Fortunino Matania

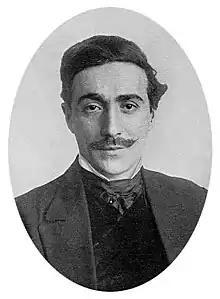
A photograph of Fortunino Matania published in "The Sphere" in 1915

Chevalier Fortunino Matania (16 April 1881 – 8 February 1963) was an Italian artist noted for his realistic portrayal of World War I trench warfare and of a wide range of historical subjects.